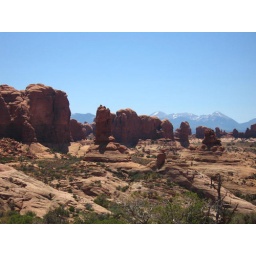
The mountain range behind is obviously the La Sal with petrified dunes and rock formations in the fore ground